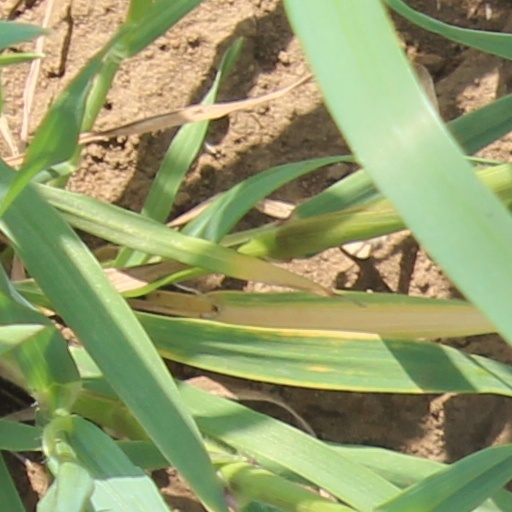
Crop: wheat